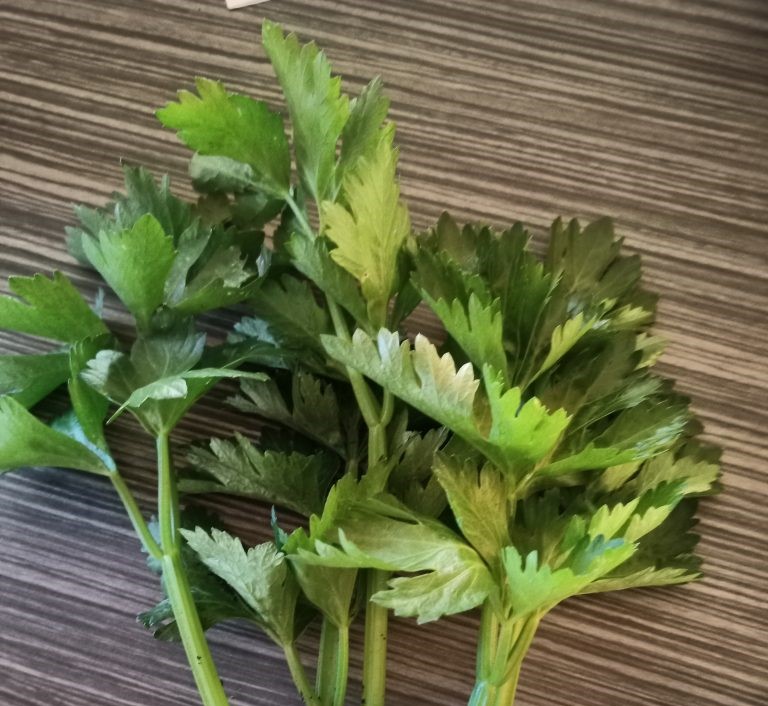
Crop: unknown
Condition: celery